Institute for Justice

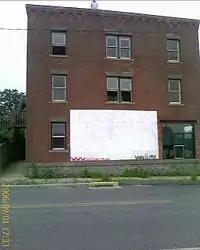
One of the few remaining houses in the Fort Trumbull neighborhood, September 1, 2006. Underneath the white paint can just barely be read the words "" and the web URLs of two organizations protesting over-use of eminent domain, the Castle Coalition and the Institute for Justice.

Eminent domain cases pursued by the organization involve instances where a government seeks to condemn a property and transfer it from one private owner to another (as opposed to using it for a road, building, park, or other publicly owned property). The organization gained national attention in 1996, defending a small business owner in a case involving Trump Casino ("Casino Reinvestment Development Authority v. Coking"), and again in 2005, arguing "Kelo v. City of New London" before the Supreme Court. In the casino case, a New Jersey state agency (the Casino Reinvestment Development Authority) was attempting to condemn Vera Coking's boarding house, along with two other businesses in Atlantic City, in order to transfer the properties to a business owned by Donald Trump. In 1998, a New Jersey Superior Court judge ruled that the state was not allowed to seize the properties. However, the ruling did not contest the state's right to take property from one private owner for the purpose of giving it to another. The judge based the ruling on the fact that the state did not get a guarantee that the Trump organization would use the property for a new parking area (as promised), instead of using the property for other purposes such as expanding Trump's casino. According to the Institute for Justice, the organization received a "deluge" of requests to participate in other cases of eminent domain abuse after its win in the Coking case. In 2008, organization president Chip Mellor stated: